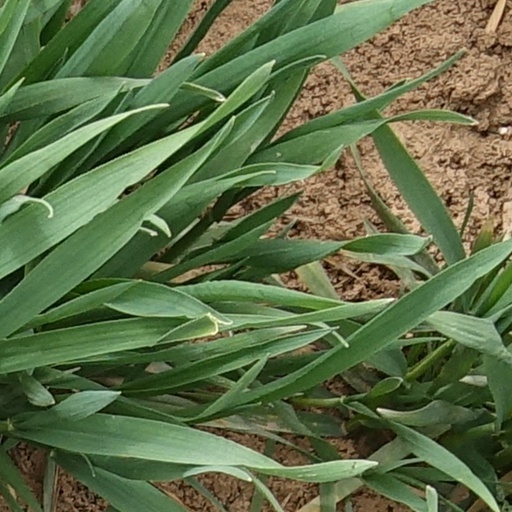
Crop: wheat